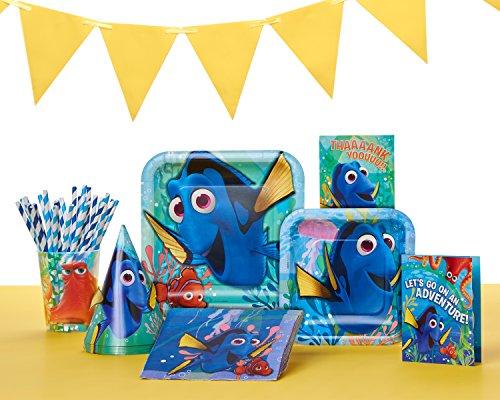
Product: American Greetings Finding Dory Lunch Napkins (16 Count)
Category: Toys & Games | Party Supplies | Party Tableware | Napkins
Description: Finding Dory bright and colorful lunch napkins featuring Dory and Nemo in a bubbly underwater scene.
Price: $5.88
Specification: ProductDimensions:6.5x6.5x0.6inches|ItemWeight:0.8ounces|ShippingWeight:0.8ounces(Viewshippingratesandpolicies)|DomesticShipping:ItemcanbeshippedwithinU.S.|InternationalShipping:Thisitemisnoteligibleforinternationalshipping.LearnMore|ASIN:B01EG56P6M|Itemmodelnumber:511594|Manufacturerrecommendedage:0-10years